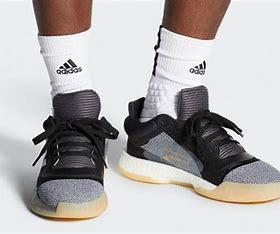
Brand: Adidas
Model: Marquee Boost